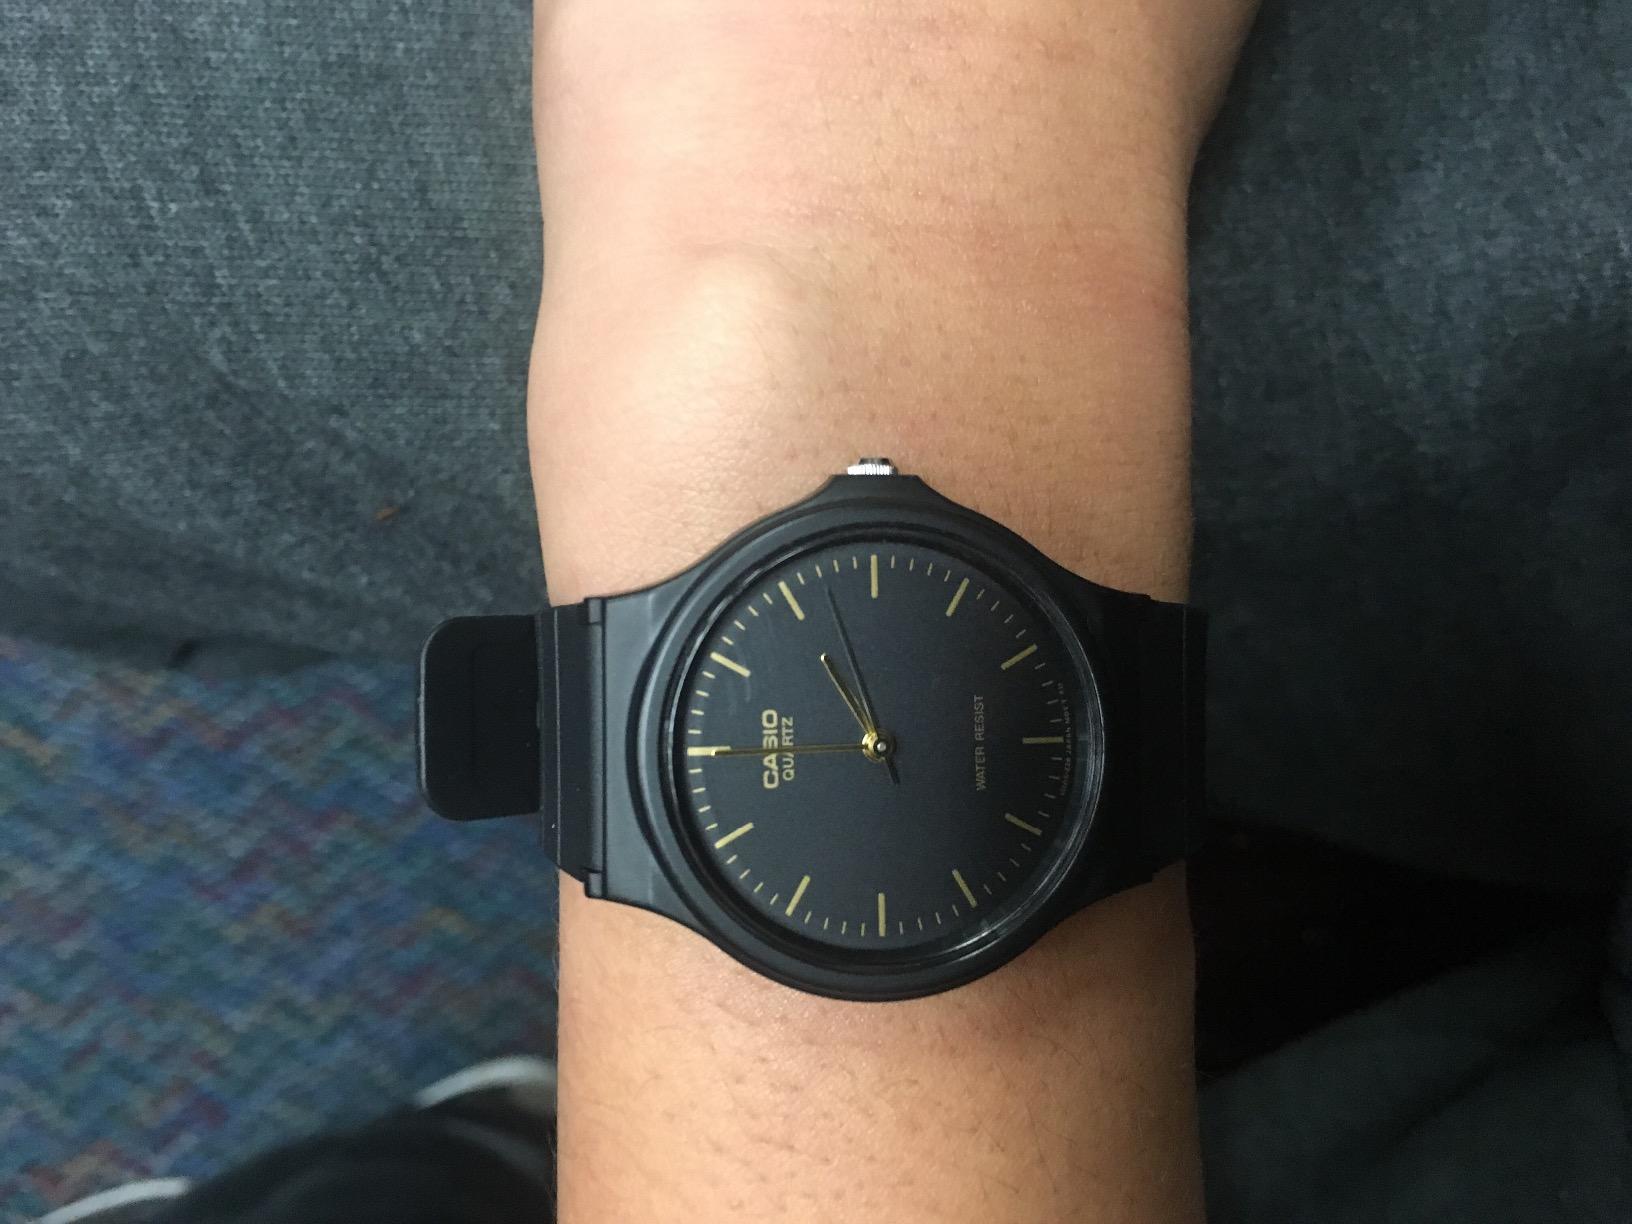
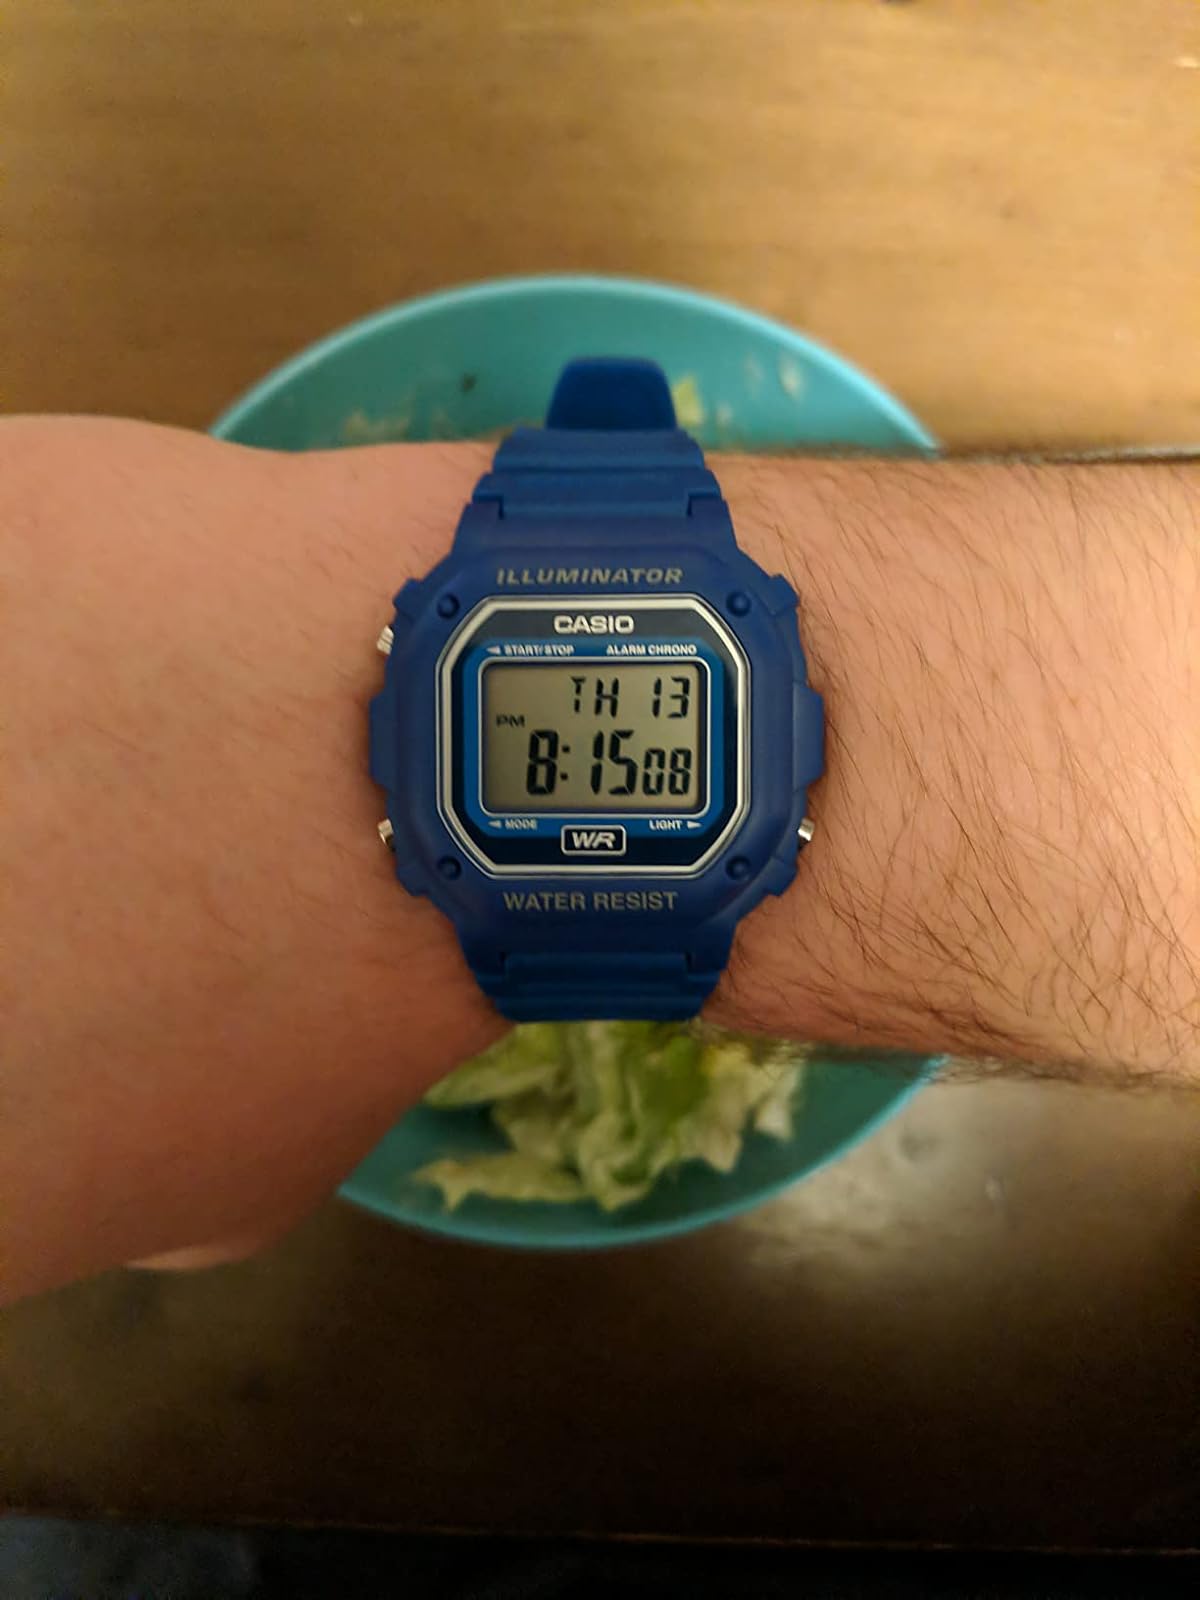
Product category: accessories_watch
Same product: no